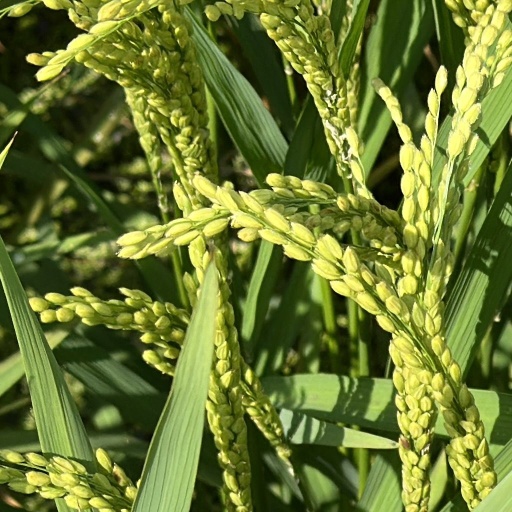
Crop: rice